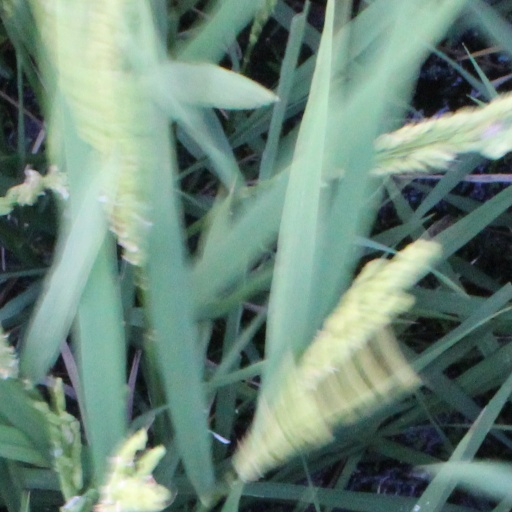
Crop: rice